Aaron Rodgers

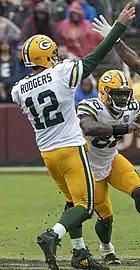
Rodgers throwing a pass in 2018

In Week 10, against the Chicago Bears, Rodgers became the second player in NFL history and the first since Daryle Lamonica in 1969 to throw six touchdown passes in the first half. Rodgers finished 18 of 27 for 315 yards and six touchdowns despite only playing one drive in the second half to earn NFC Offensive Player of the Week. Rodgers set multiple records during the game: most touchdown passes of 70 or more yards with 16—breaking the record held by Brett Favre and Peyton Manning, most consecutive touchdown passes without an interception at home—breaking the record also held by Favre and Manning, and became the first quarterback to ever have 10 touchdown passes against the same team in a season. The 55–14 victory tied the Packers' 55–7 win vs. the Titans in 2009 for the most points scored by a Rodgers-led offense.